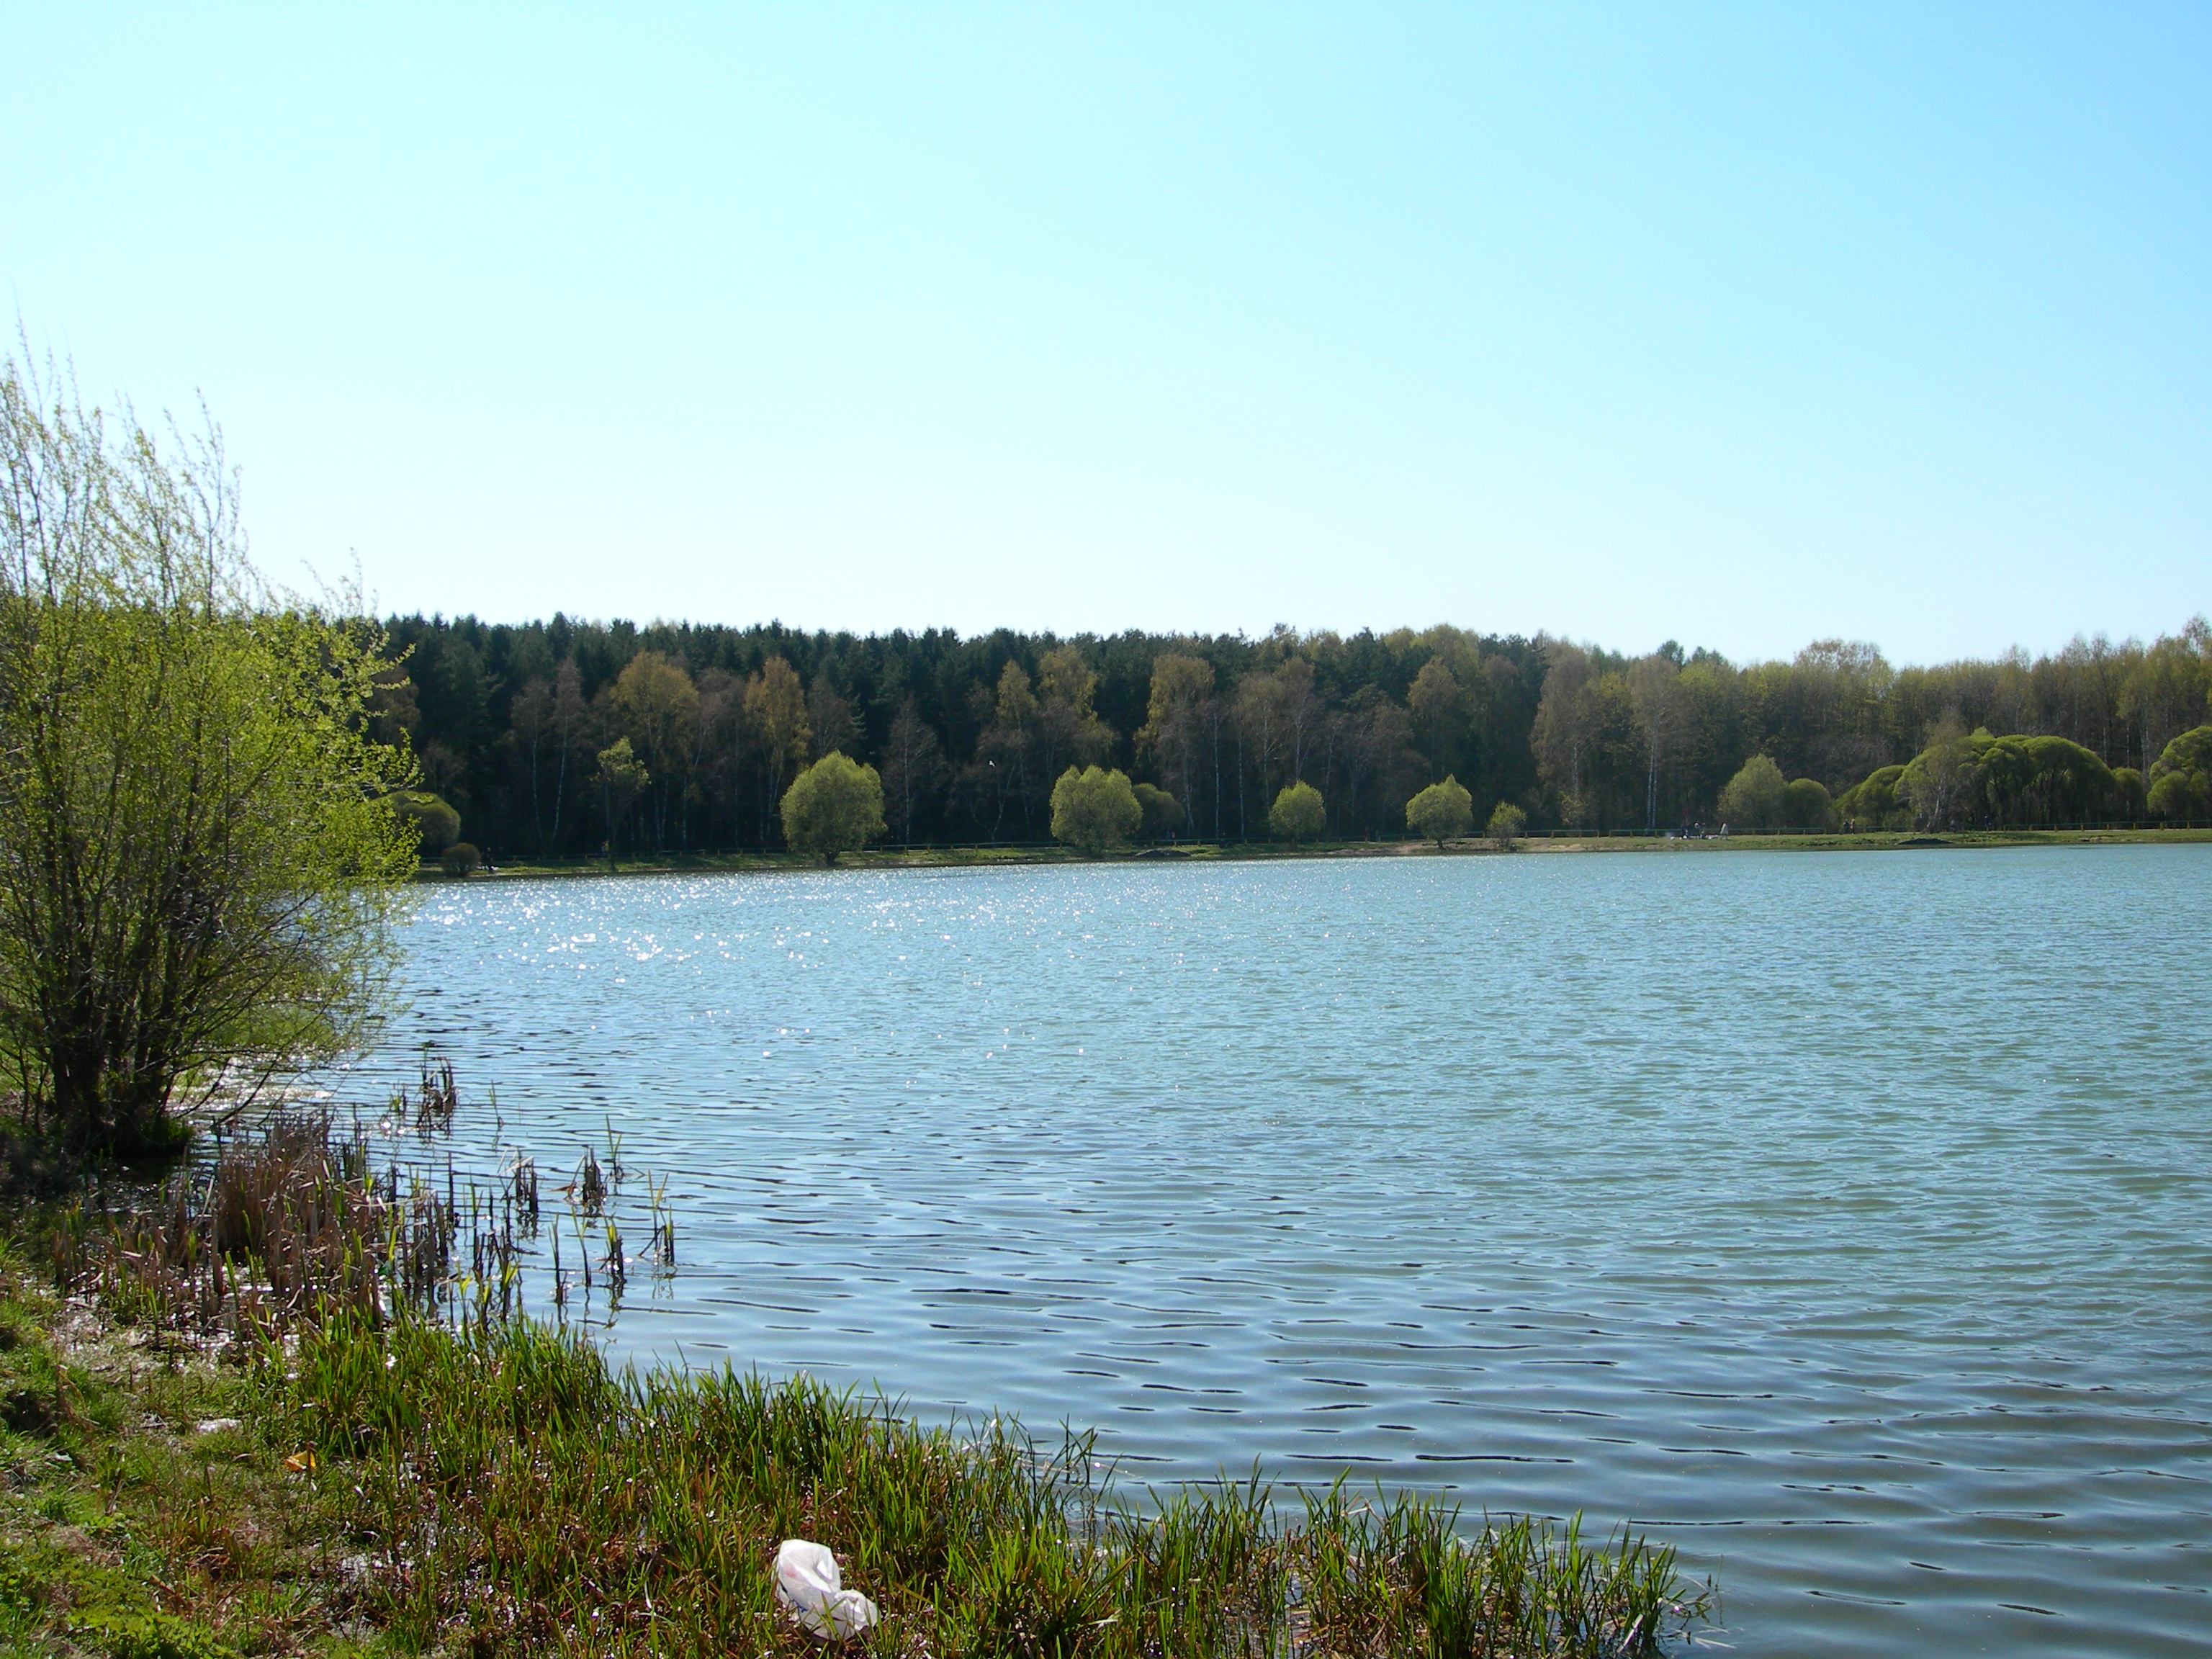
landscape, tree, water, nature, marsh, lake, river, pond, reservoir, nikon, body of water, wetland, moscow, loch, fish pond